Acme Corporation

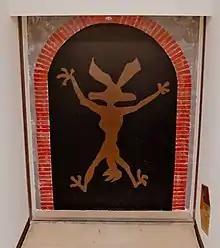
A mural of Wile E. Coyote smashed into an "ACME Instant Tunnel" on the wall of the Rotch Library at MIT

The Acme Corporation is a fictional corporation that features prominently in the "Road Runner/Wile E. Coyote" animated shorts as a running gag. The company manufactures outlandish products that fail or backfire catastrophically at the worst possible times. The name is also used as a generic title in many cartoons, especially those made by , as well as films, TV series, commercials and comic strips.